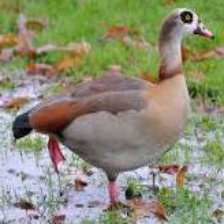
Species: EGYPTIAN GOOSE
Scientific name: ALOPOCHEN AEGYPTIACA
ImageNet parent category: goose